Charles C. Bass

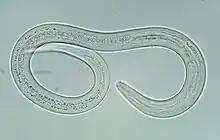
Hookworm organism

Around the same time, he succeeded in isolating the ova of the uncinaria, or hookworm, by isolating them in pure form from intestinal excreta. Additionally he contributed to the understanding of the vitamin diseases of beriberi and pellagra, being the first to recognize this disease in Louisiana. He simplified methods of diagnosing typhus, and discovered the cause and means of transmission of the poultry disease Ulcerative Enteritis. Much of Bass's early work in tropical medicine was conducted in collaboration with fellow Tulane University researcher Foster Johns.